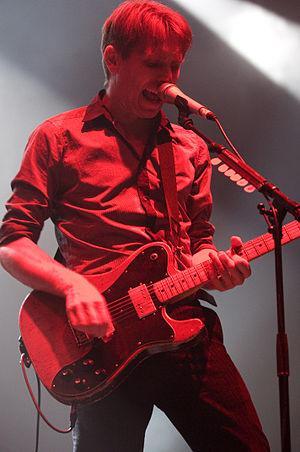
La chronologie du rock, présente les principaux événements de ce genre musical et des différents courants qui en sont issus.